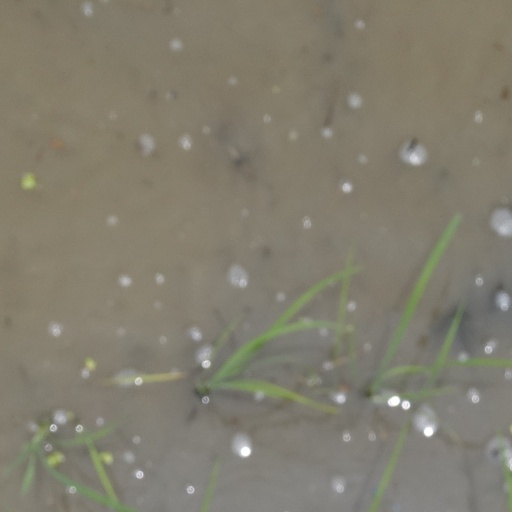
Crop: rice